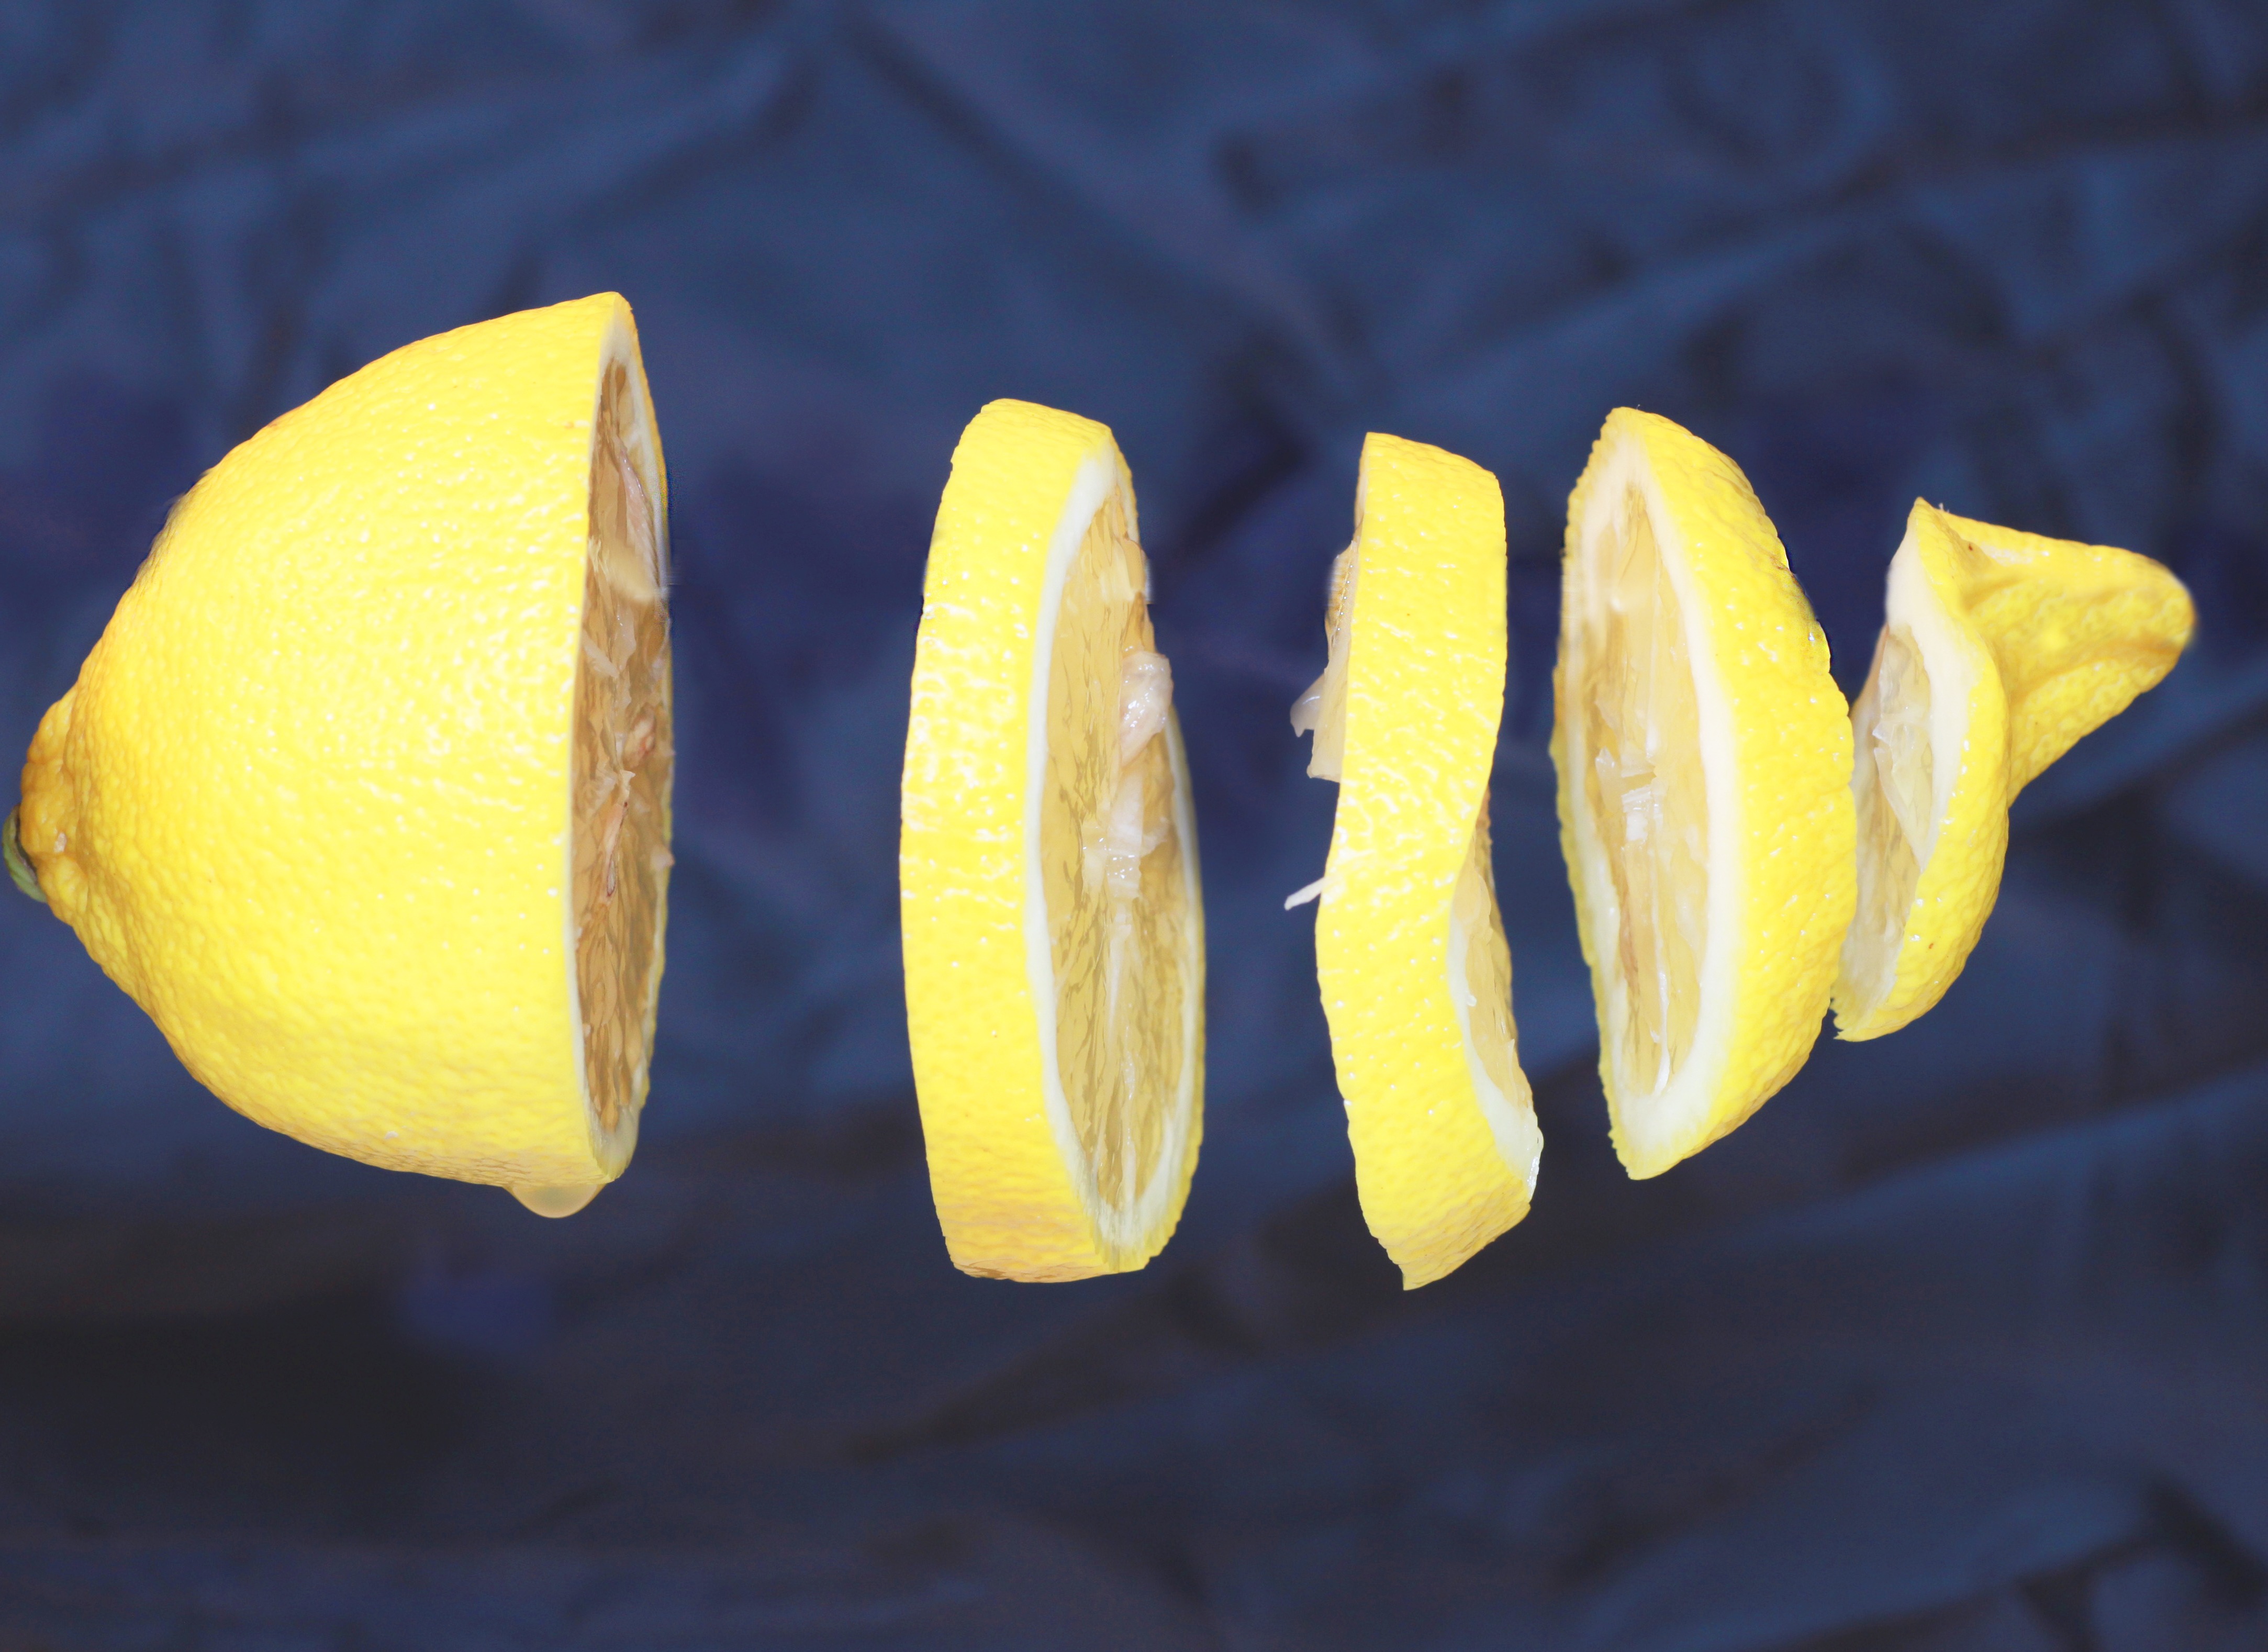
nature, plant, fruit, leaf, flower, petal, summer, food, produce, vegetable, color, macro, yellow, delicious, lemon, close up, art, interesting, vitamins, citron, citrus, sour, limone, macro photography, citrus fruits, flowering plant, fruity, land plant